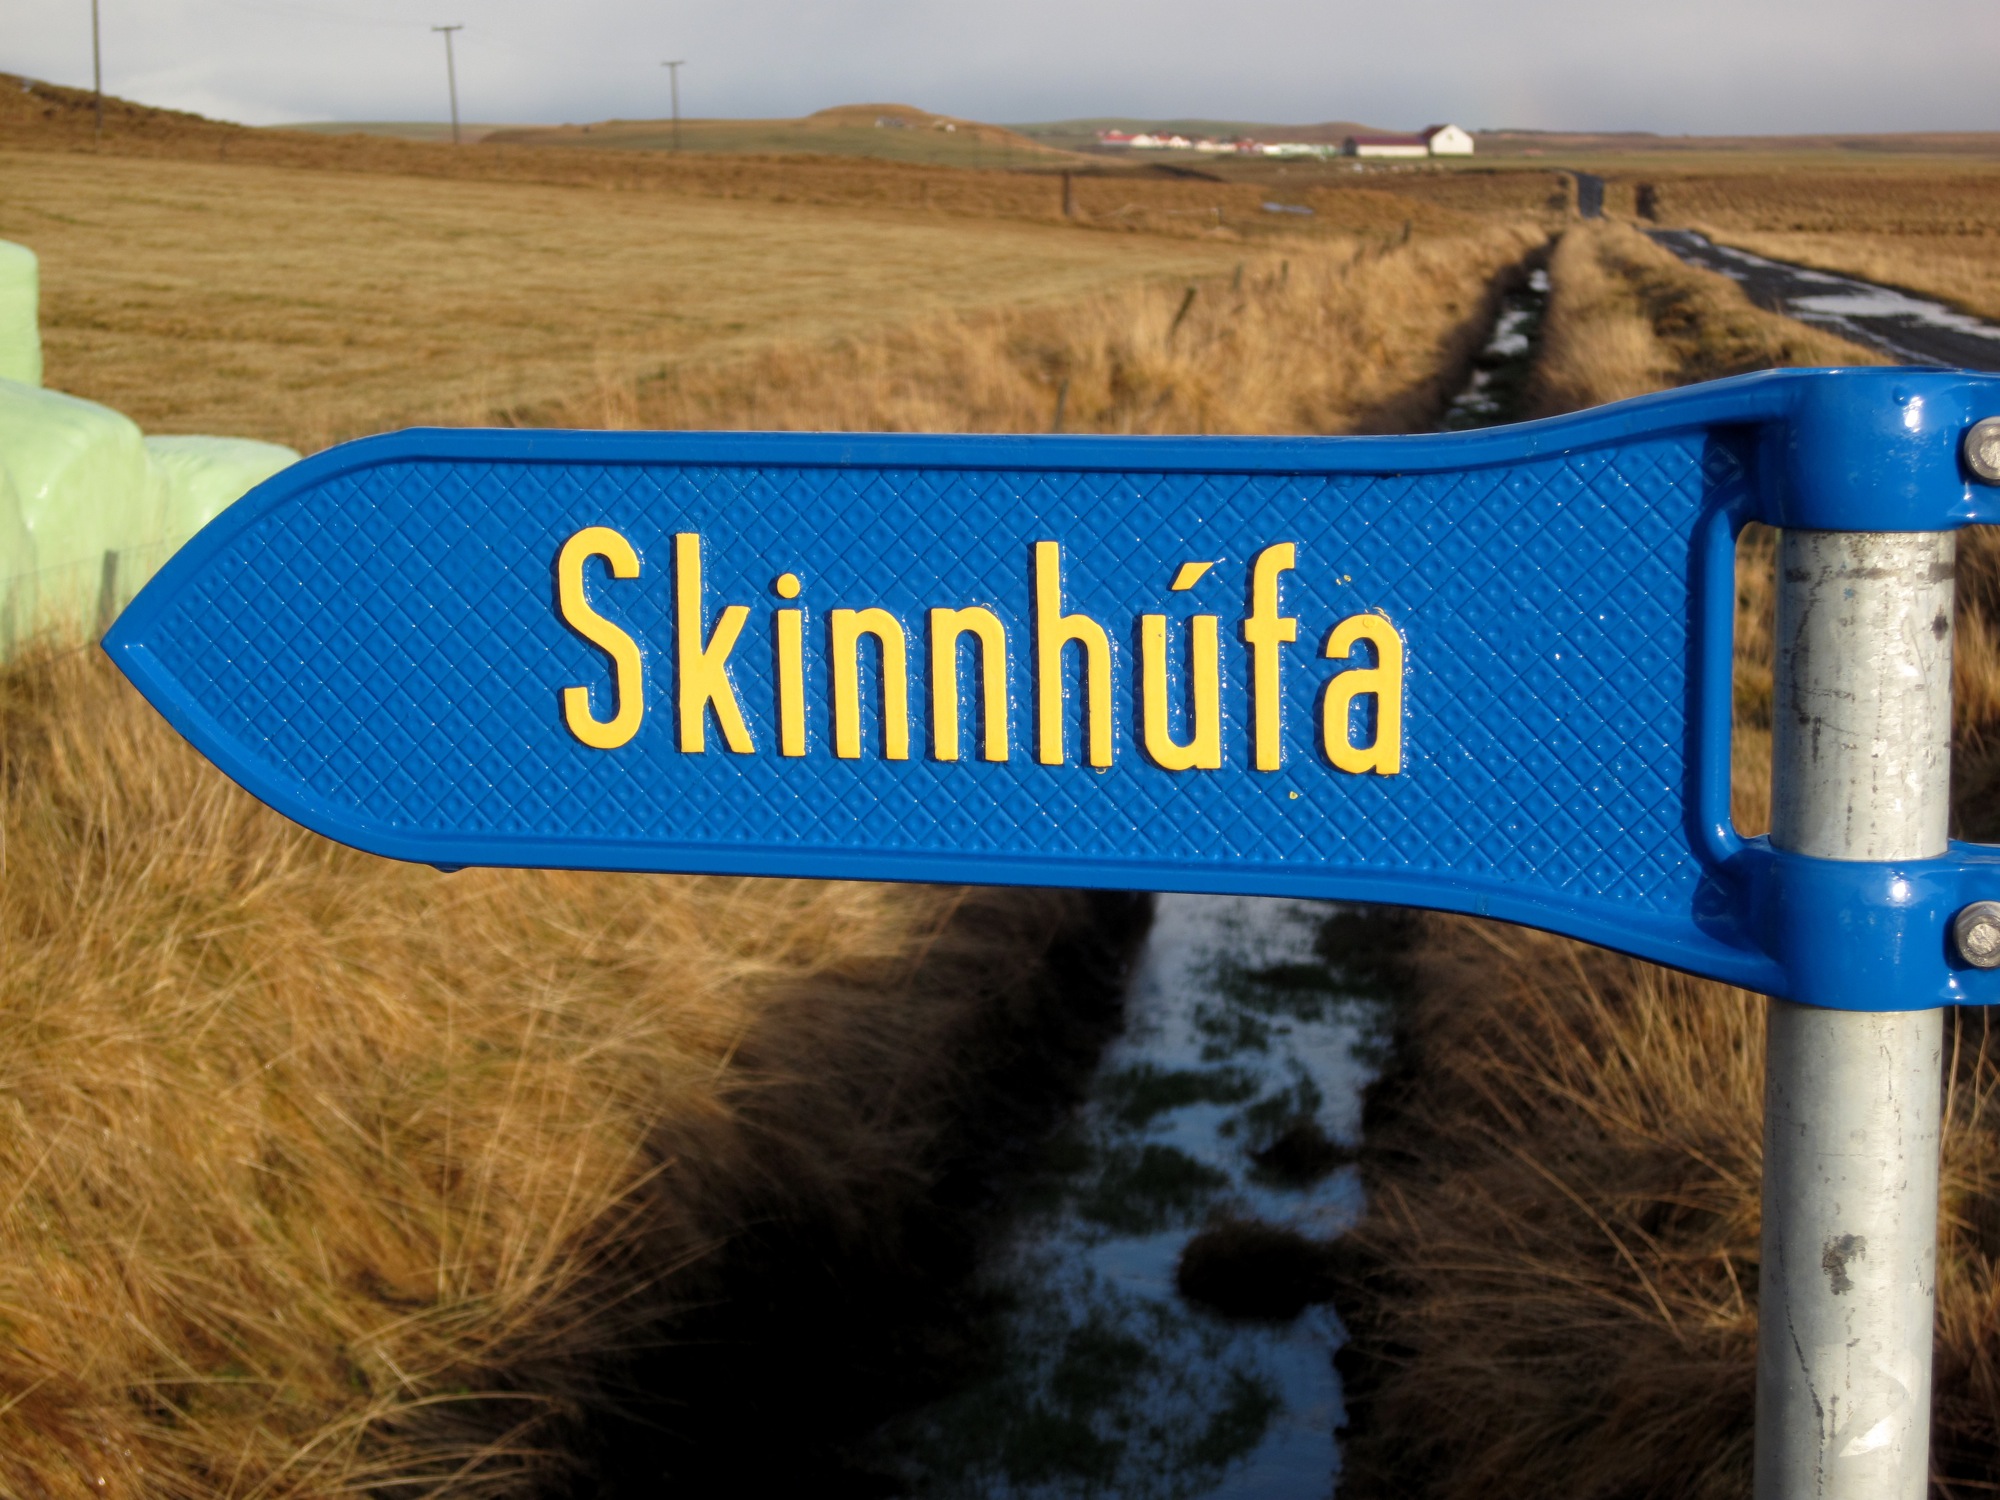
wind, sign, iceland, skinnhufa